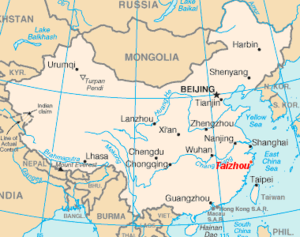
Taizhou (Zhejiang)
Taizhous beliggenhed i Kina
Taizhou er en by på præfekturniveau i den østlige del af provinsen Zhejiang i Folkerepublikken Kina. Den har et areal på 9,411 km² og en befolkning på 5.784.700 mennesker, heraf 1.537.700 i byområdet. Den grænser til Ningbo i nord, Shaoxing i nordvest, Jinhua i vest, Lishui i sydvest og Wenzhou i syd. Mod øst ligger det Østkinesiske Hav.